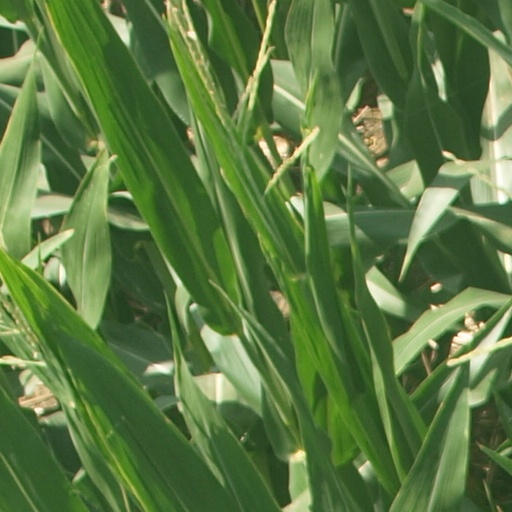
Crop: maize; corn